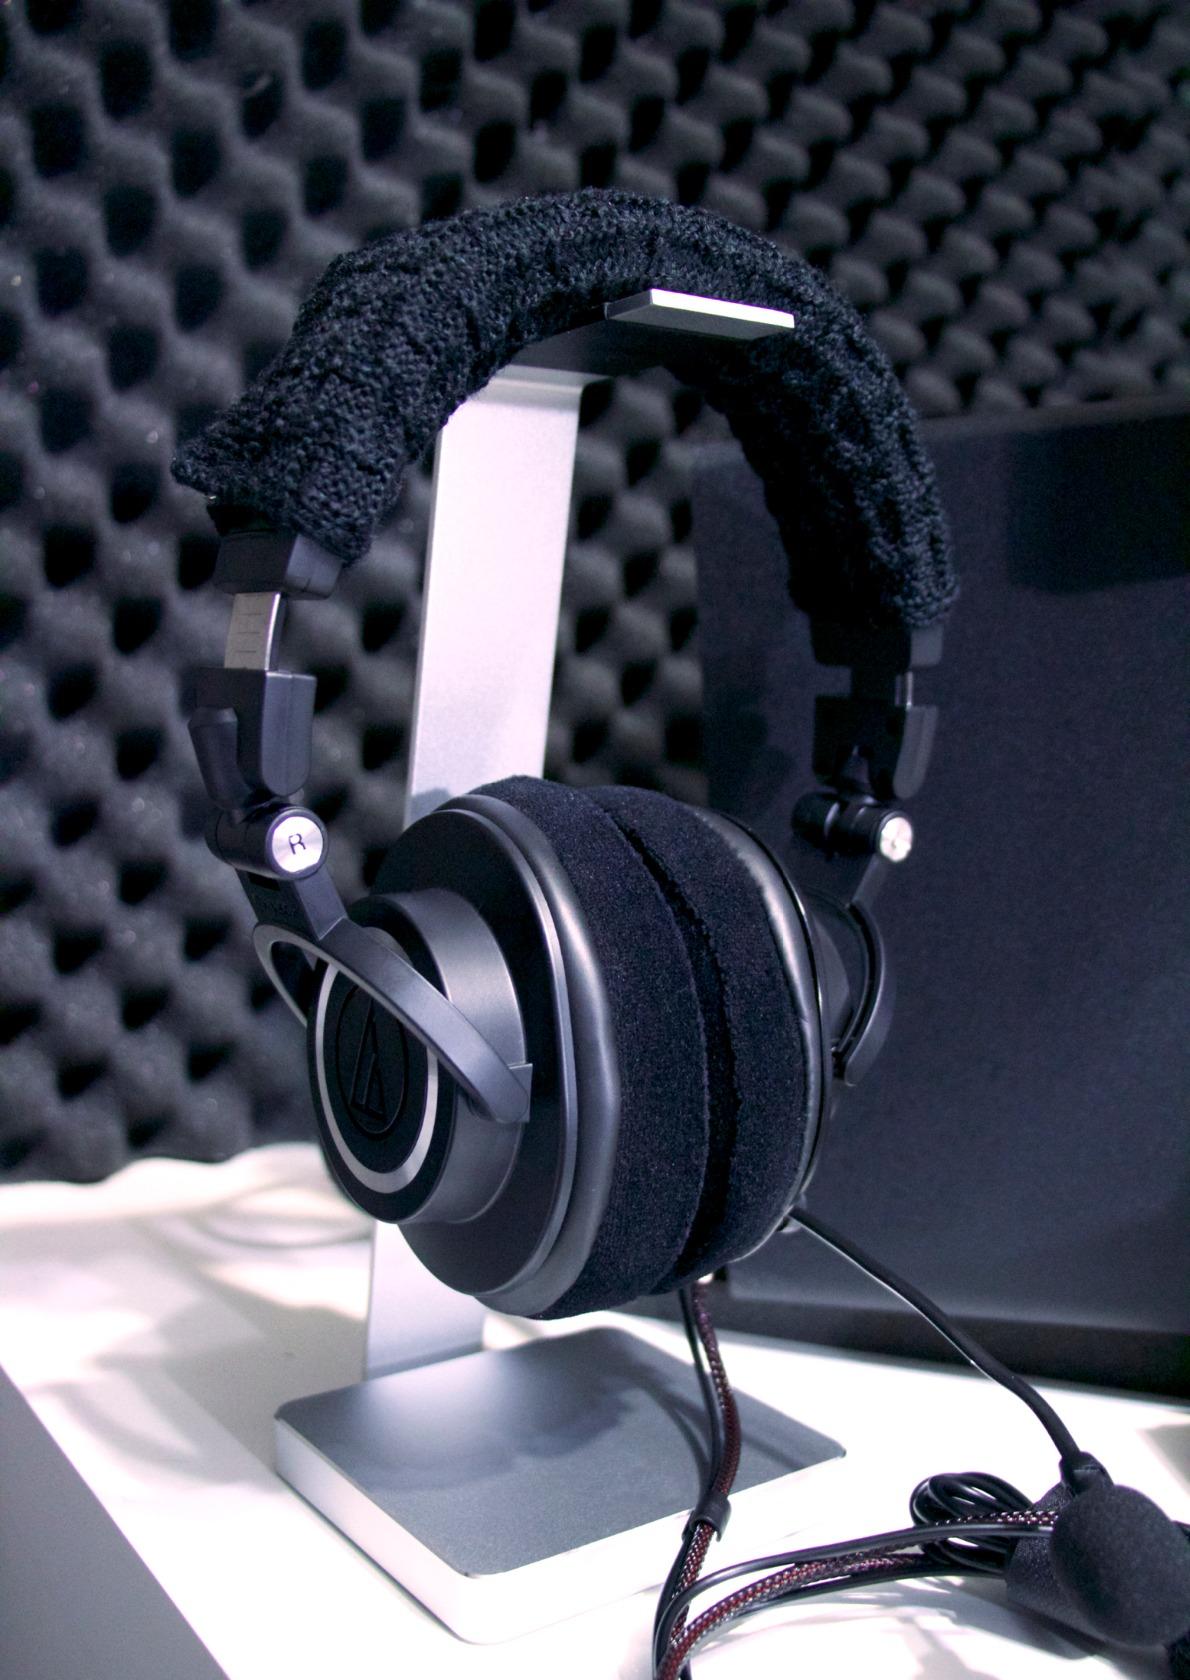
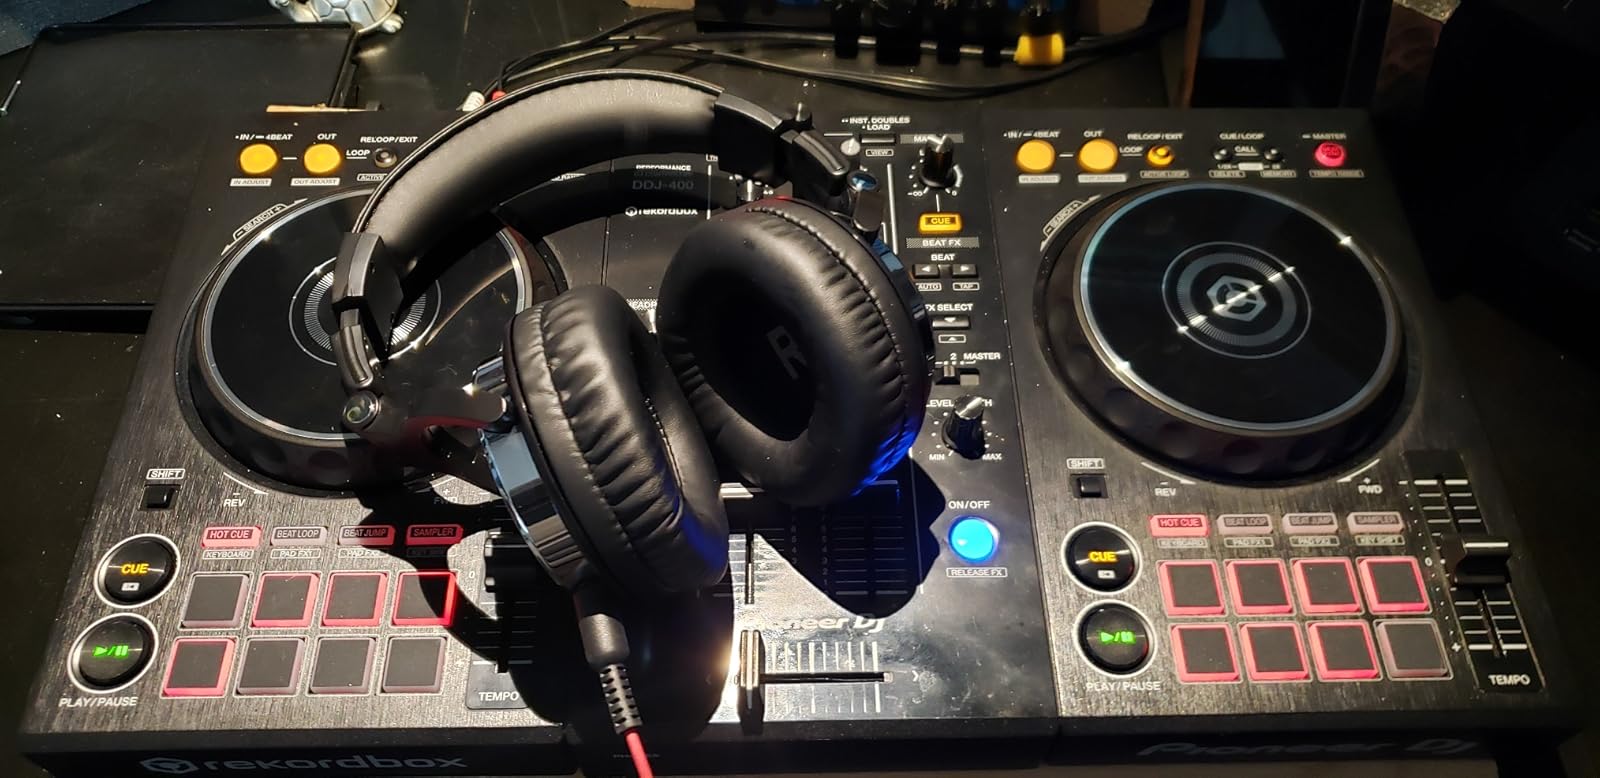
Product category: headphones
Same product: no